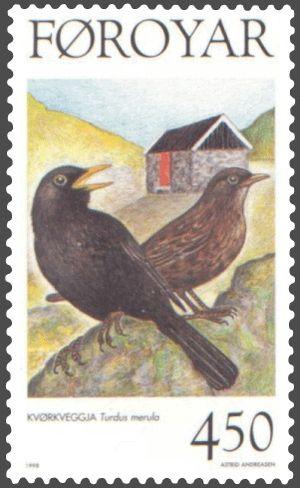
Le Merle noir, ou plus communément Merle, est une espèce de passereaux de la famille des turdidés.